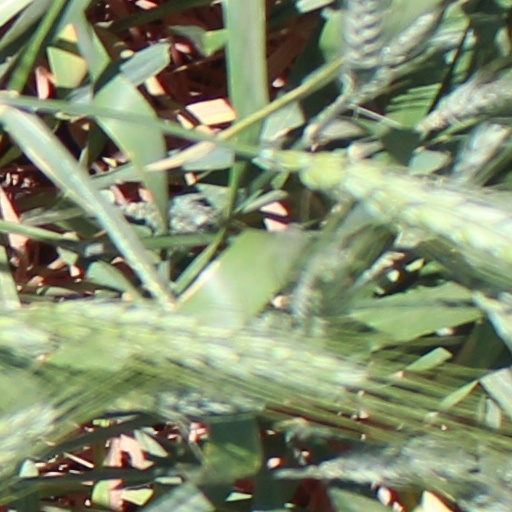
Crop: wheat